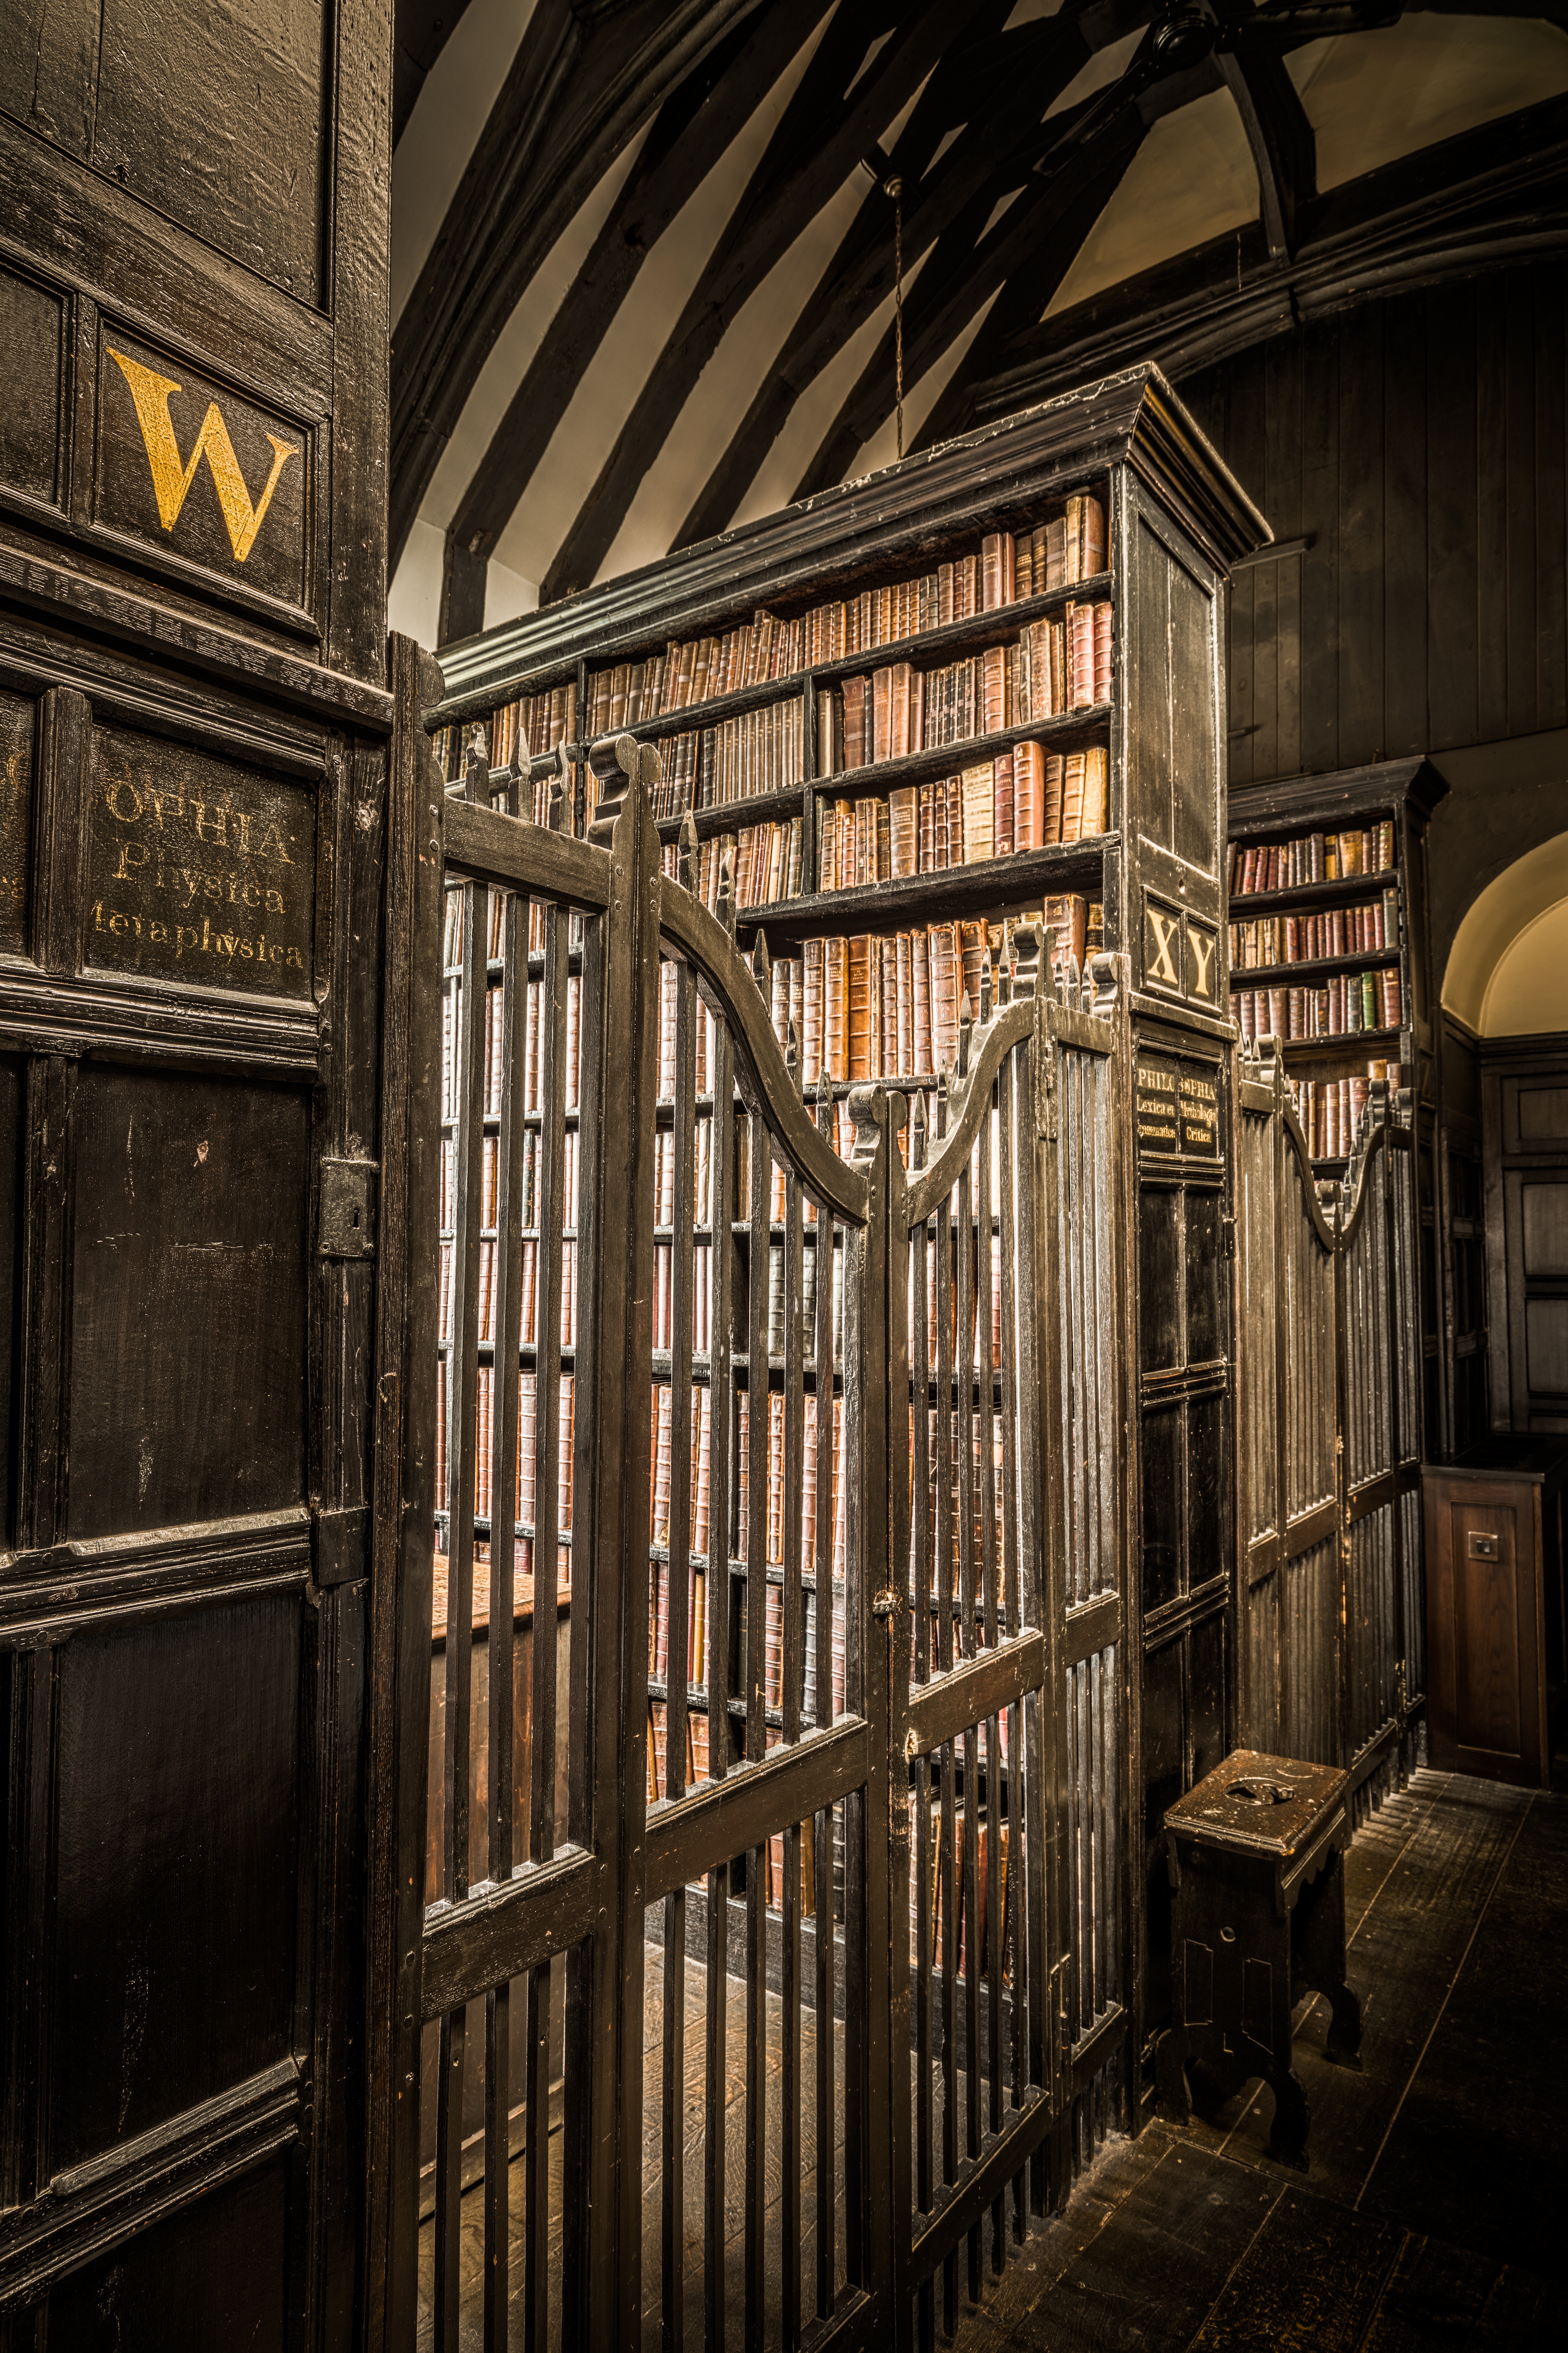
architecture, wood, building, alley, hall, lighting, interior design, library, symmetry, urban area